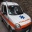
Label: ambulance